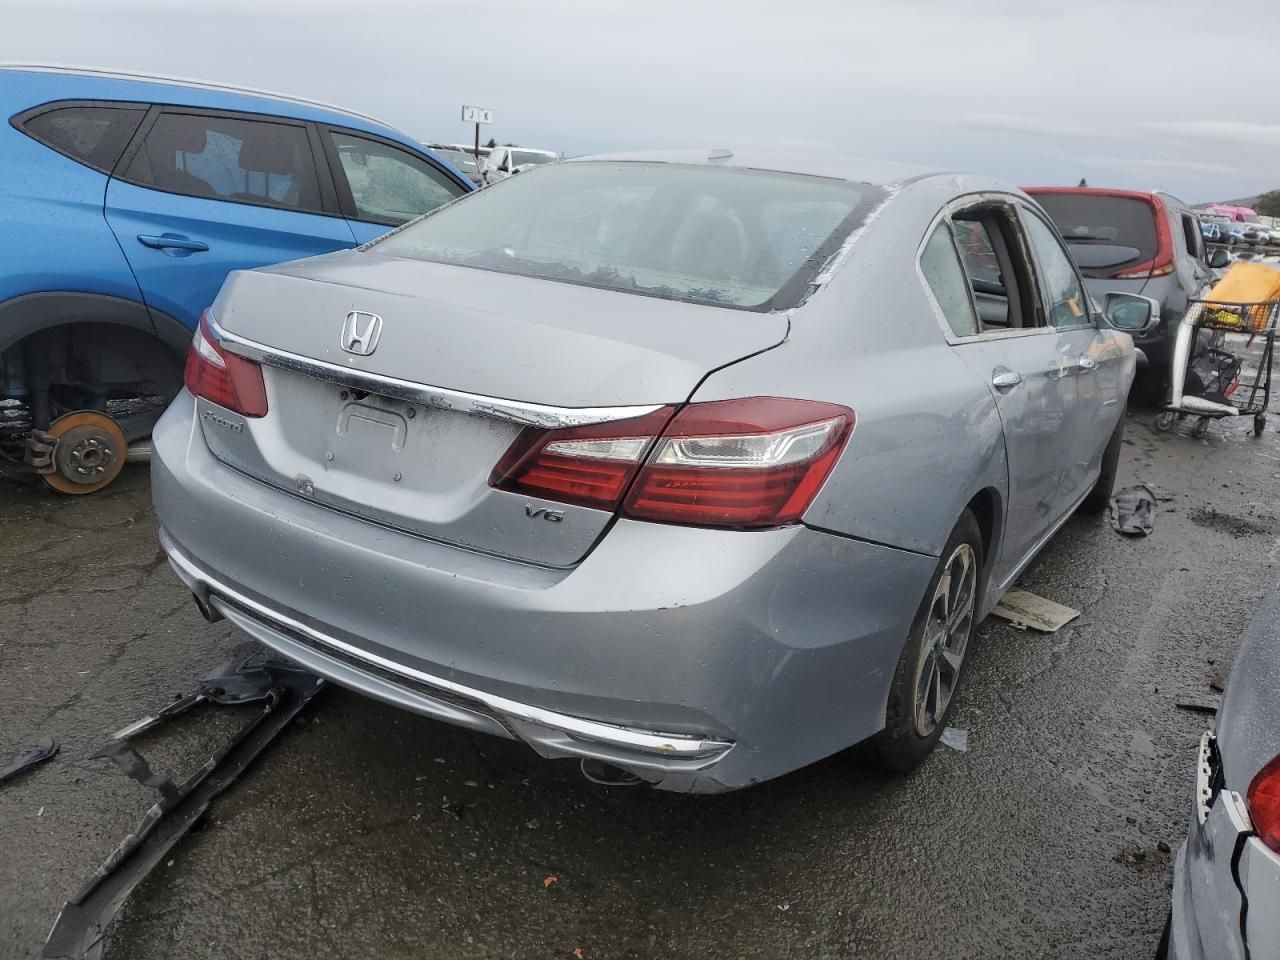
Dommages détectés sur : porte avant droite, porte arrière droite, porte arrière gauche, aile arrière droite, malle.
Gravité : majeur